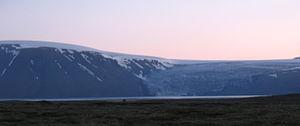
Le Hvítárvatn ou Hvítalón, toponyme islandais signifiant littéralement en français « lac aux eaux blanches » et « lagune aux eaux blanches », est un lac d'Islande situé dans les Hautes Terres, en bordure orientale du Langjökull, près de la route F35. Il a une superficie de 30 km² et une profondeur maximale de 84 mètres. Il donne naissance à la Hvítá, une des plus grandes rivières du pays.